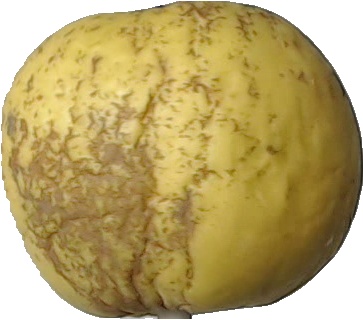
Label: apple_golden_1